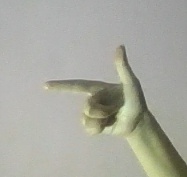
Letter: yaa